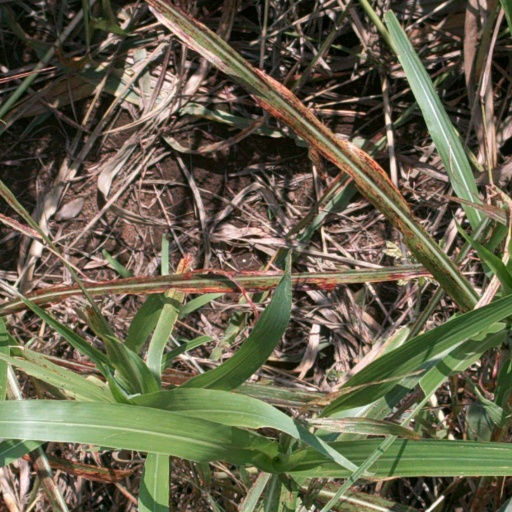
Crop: sorghum